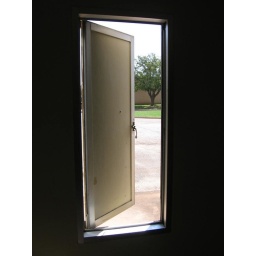
This door seemed to be randomly placed in a classroom wall. When opened, I discovered this.